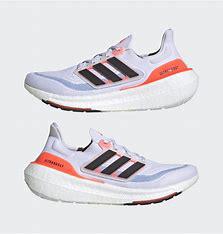
Brand: Adidas
Model: Ultraboost Light Lauf